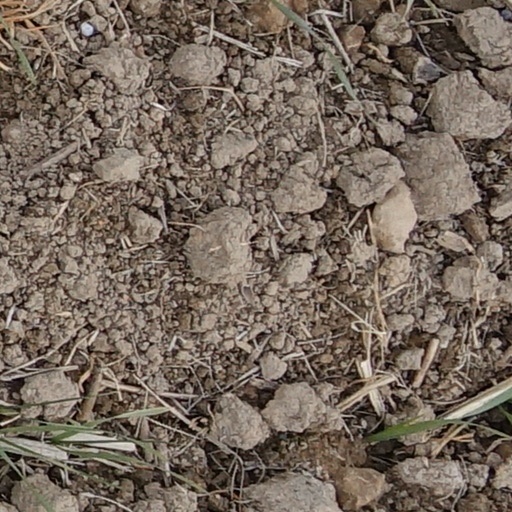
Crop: wheat